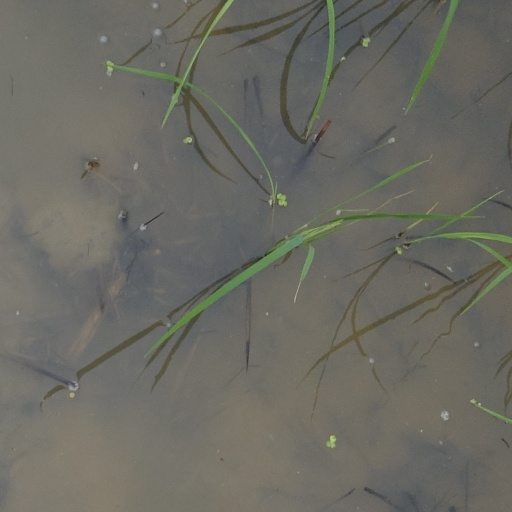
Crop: rice